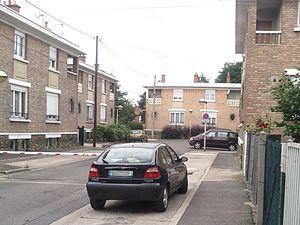
Bâtiments ""collectifs"" de la Cité-jardin de Drancy"